Clayton Zane

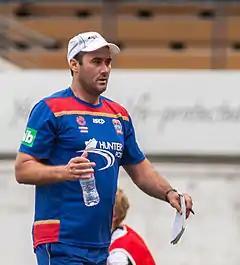
Zane in 2012

Clayton Zane (born 12 July 1977) is an Australian association football coach and former player, who played as a striker.